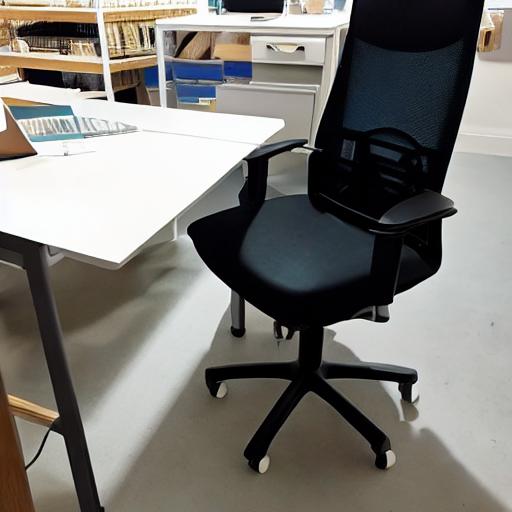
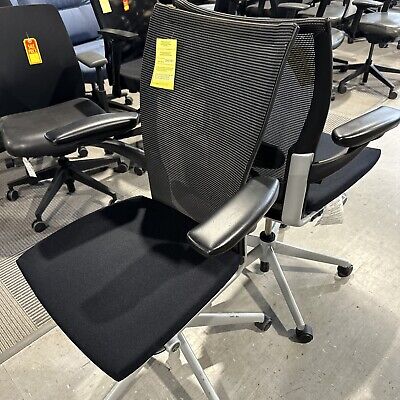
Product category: items_chair
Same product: no